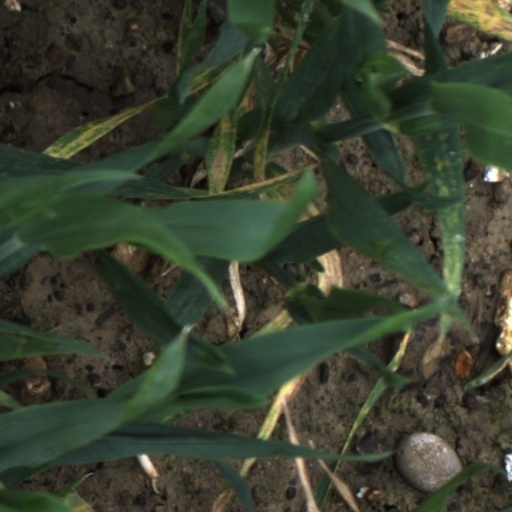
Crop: wheat